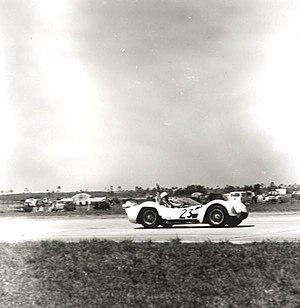
La Maserati Tipo 61 qu'a piloté Stirling Moss et Graham Hill aux 12 Heures de Sebring en 1961.